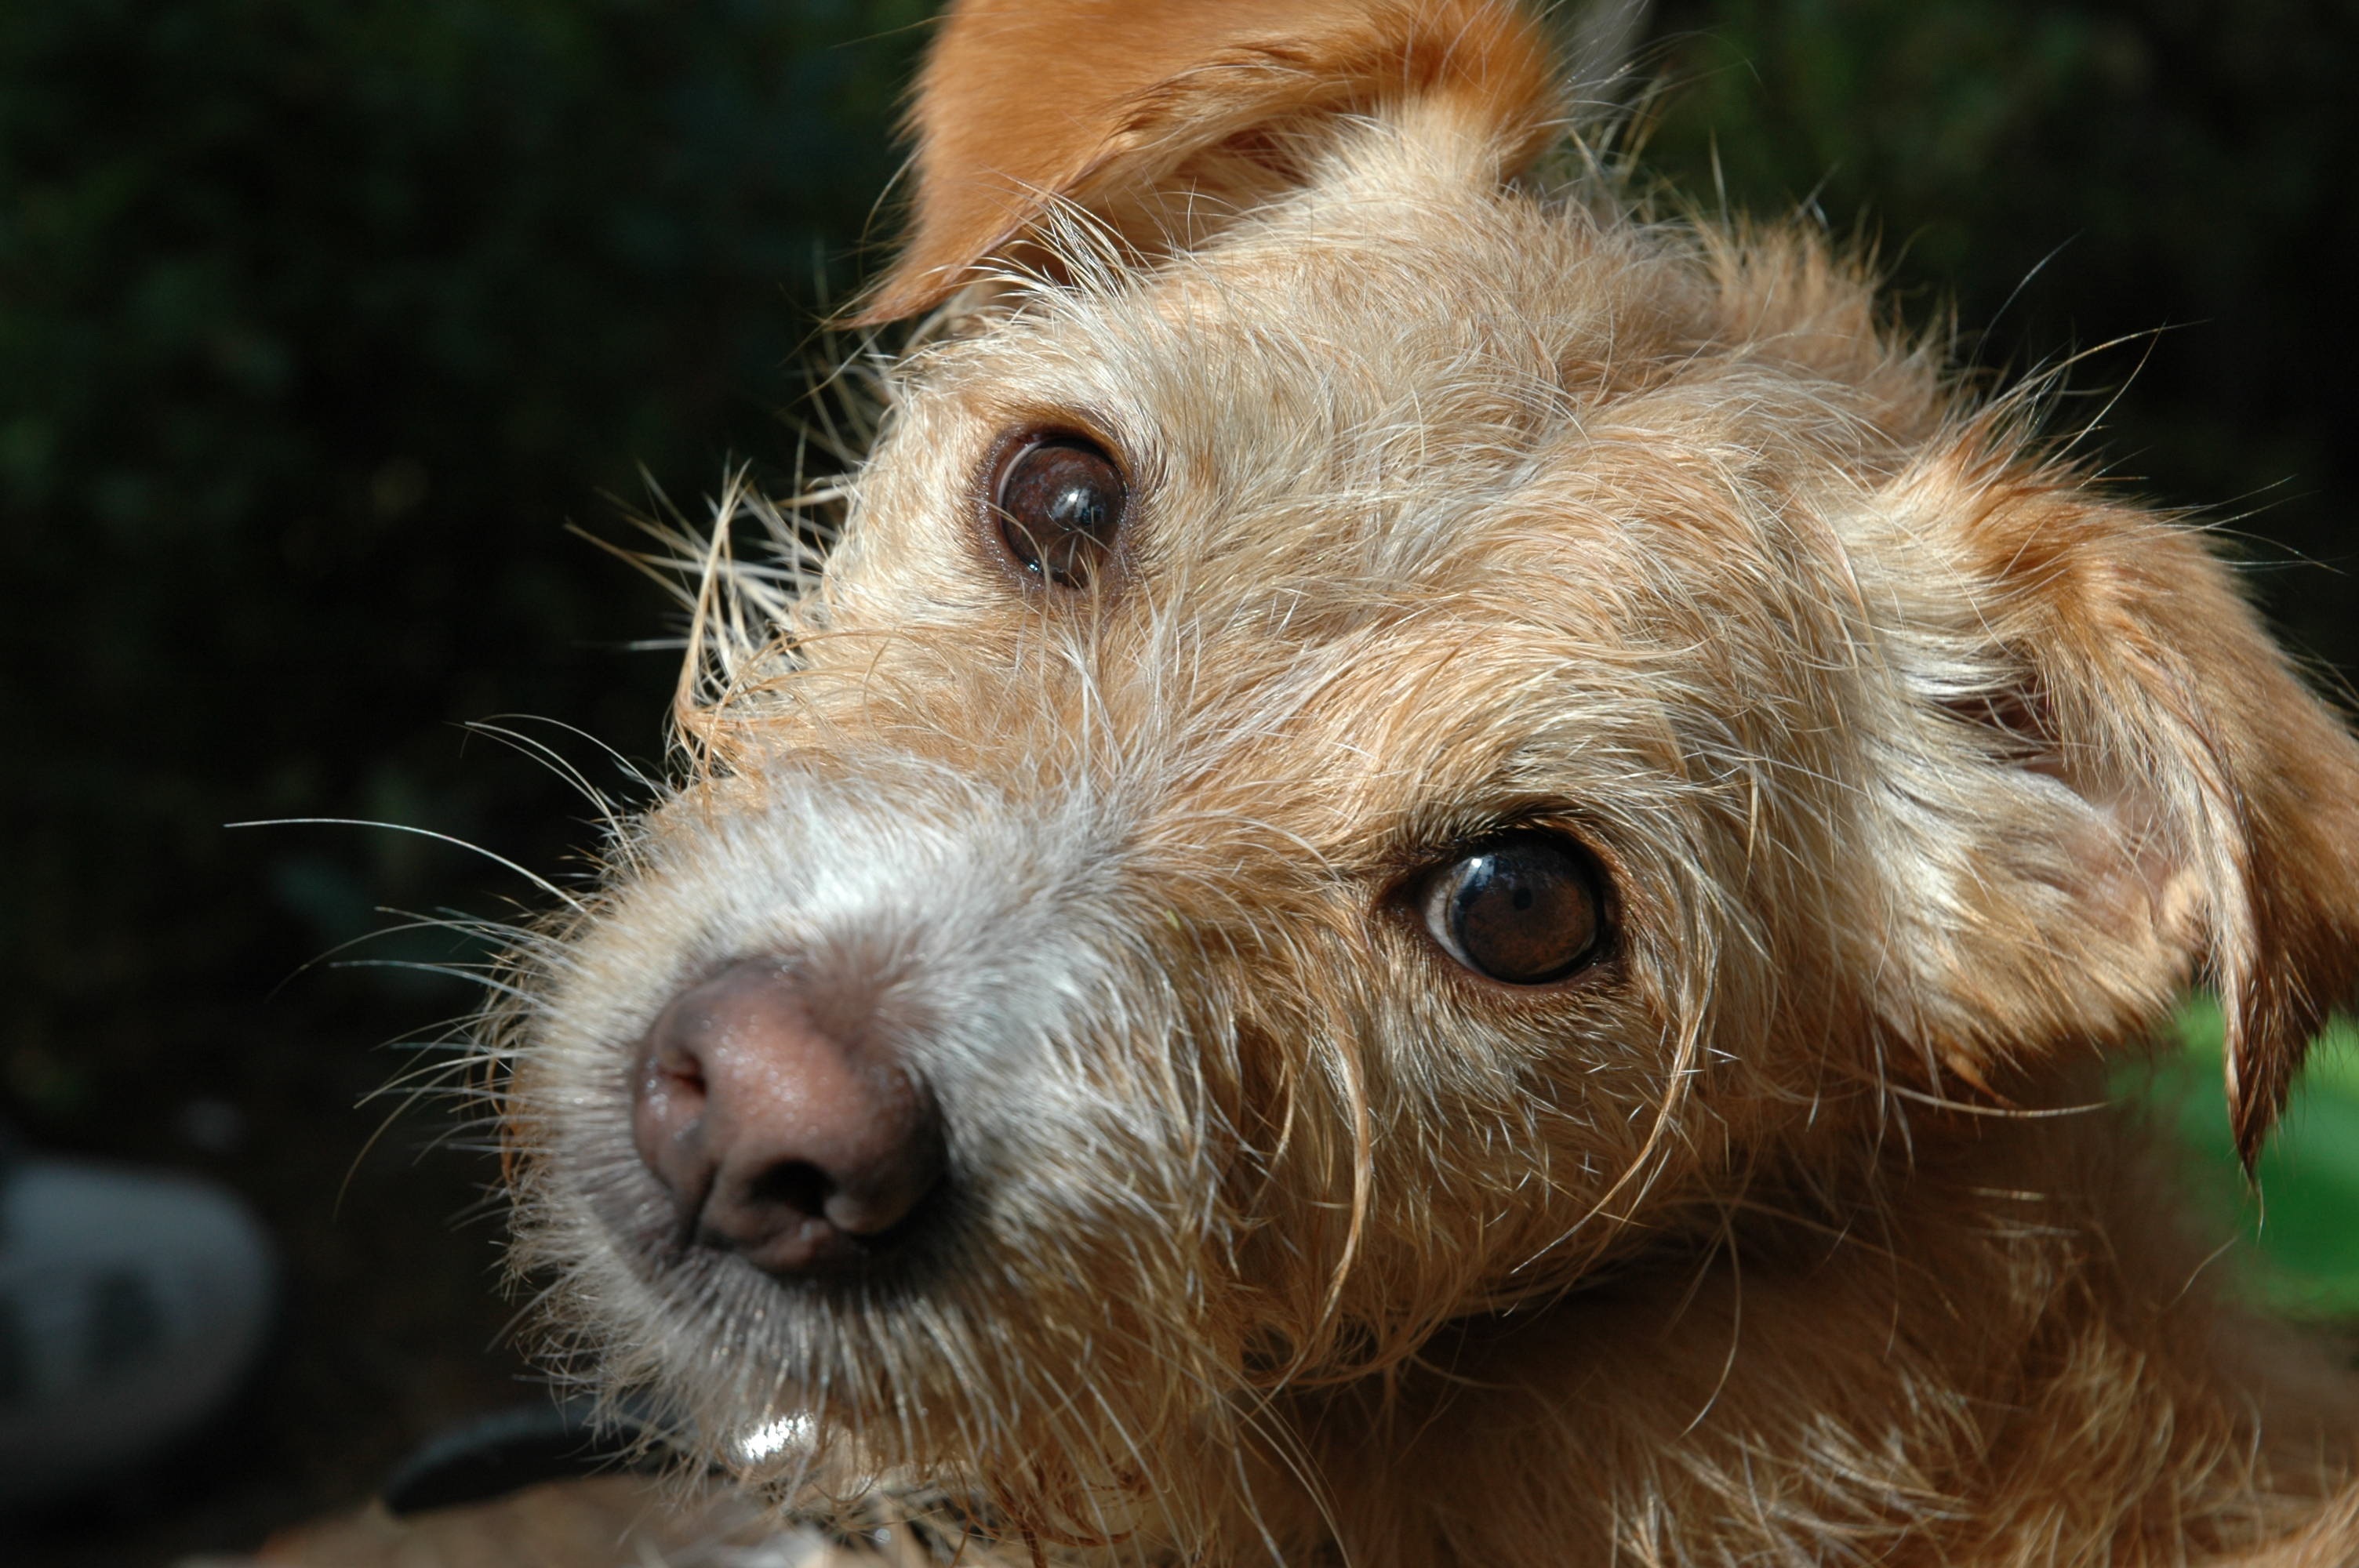
dog, mammal, face, snout, vertebrate, dog breed, terrier, dog look, irish soft coated wheaten terrier, cairn terrier, irish terrier, australian silky terrier, lakeland terrier, dog like mammal, carnivoran, australian terrier, schnoodle, dandie dinmont terrier, glen of imaal terrier, dog crossbreeds, norwich terrier, norfolk terrier, welsh terrier, wire hair fox terrier